Hand of Mercy

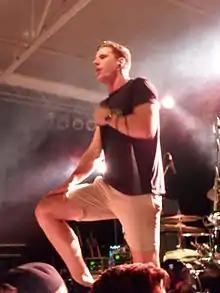
Scott (Sänger der Band Hand of Mercy) während der Never Say Die! Tour 2013 in der Essigfabrik, Köln

Hand Of Mercy were an Australian hardcore band from Sydney, formed in 2007. Formerly signed to the UNFD label. Hand of Mercy released three full-length albums, and two EPs, and toured extensively throughout Australia and internationally.